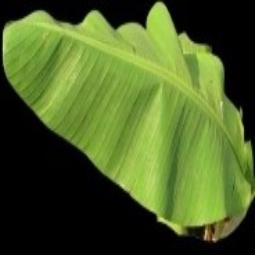
Label: Healthy